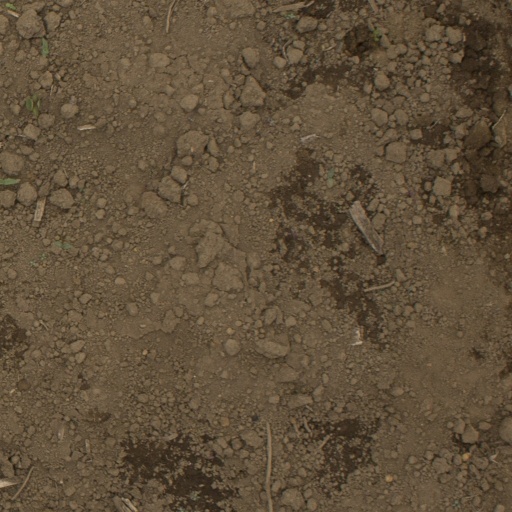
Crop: Jerusalem artichoke